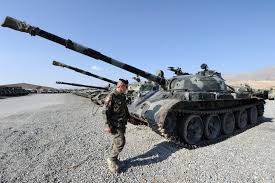
Label: Tank